List of birds of Morocco

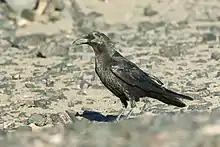
A brown-necked raven in Merzouga

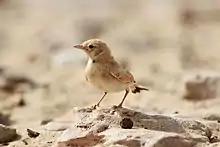
A Temminck's lark at Dakhla

The family Corvidae includes crows, ravens, jays, choughs, and magpies. Corvids are above average in size among the Passeriformes, and some of the larger species show high levels of intelligence.